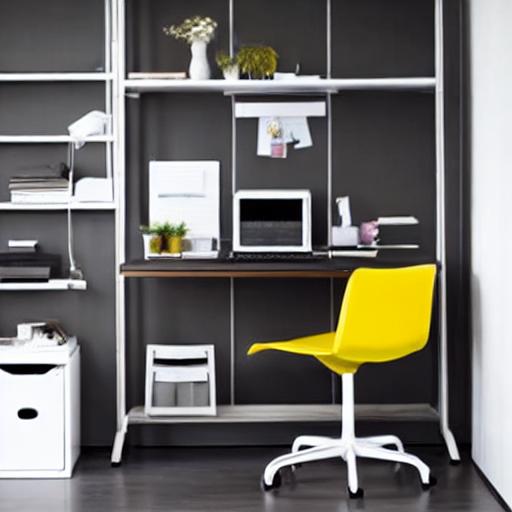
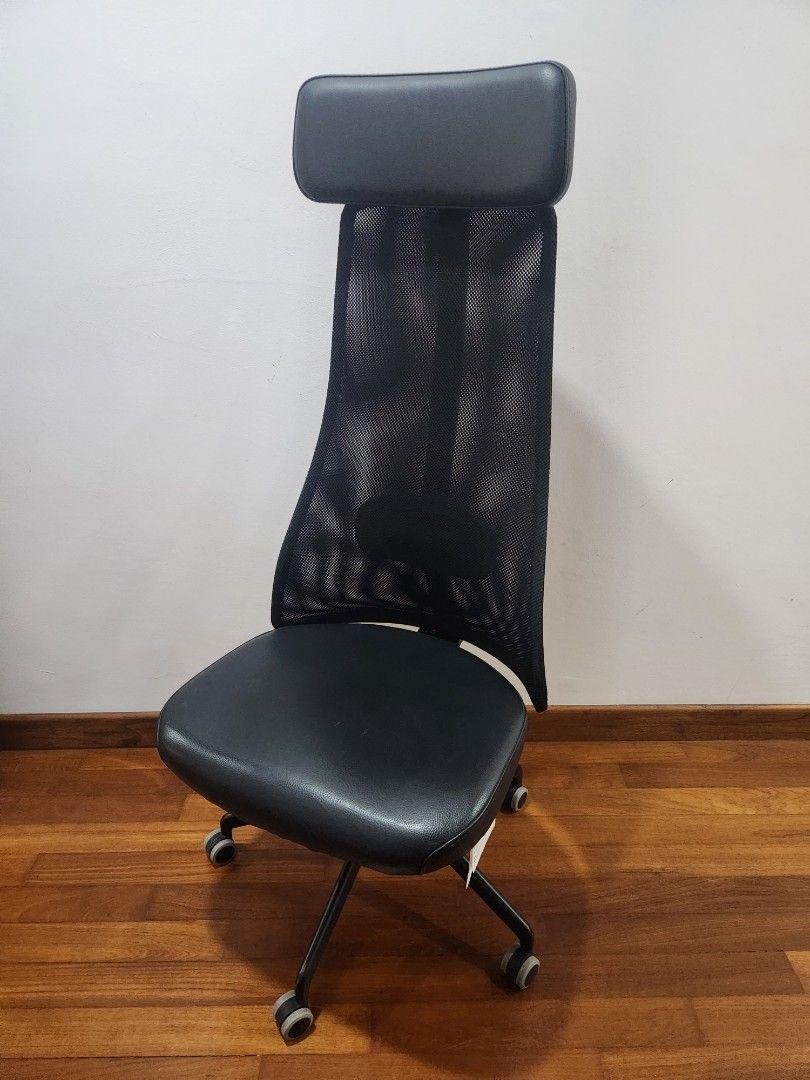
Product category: items_chair
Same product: no